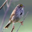
Label: bird